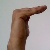
The image shows a hand gesture representing a space in Indian Sign Language.